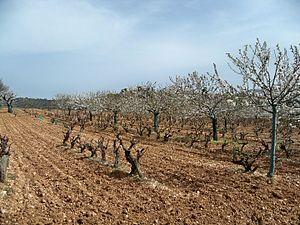
cerisiers et vignes près de Saint Saturnin lès Apt, Vaucluse, France
Saint-Saturnin-lès-Apt est une commune française située dans le département de Vaucluse, en région Provence-Alpes-Côte d'Azur.